Signal Station Road

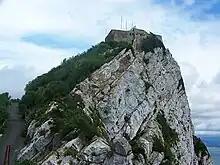
Signal Station Road and station

Signal Station Road is a road in the British Overseas Territory of Gibraltar. It leads down from the top of the Rock of Gibraltar, and skirts the Upper Rock Nature Reserve.